Culley C. Carson III

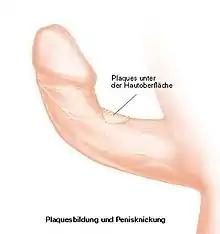
Dorsal deviation of the penis due to Peyronie's disease

Culley Clyde Carson III was born in February 1945 in Westerly, Rhode Island. After graduating from Trinity College in Connecticut, he studied at the George Washington University School of Medicine, where he received the Calvin Klopp Award for outstanding research. He then began his residency at Dartmouth Hitchcock Medical Center. Carson then served two years as a flight surgeon with the United States Air Force (USAF), after which he took on a urology residency and fellowship at the Mayo Clinic, Rochester Minnesota. Carson began his teaching career at the Duke University Medical Center, as an assistant professor. He was subsequently promoted to full professor, and left for the University of North Carolina School of Medicine, where he was later named John Sloan Rhodes and John Flint Rhodes Distinguished Professor within the Department of Urology. Carson was chief of the department between 1993 and 2010. Upon his retirement, he was granted emeritus status.